LaMonica Garrett

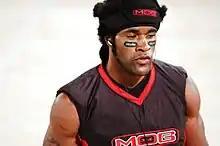
Garrett in 2003 during his Slamball time

LaMonica Garrett (born May 23, 1975) is an American actor and former professional Slamball player. He is best known for his roles as Deputy Sheriff Cane in the FX series "Sons of Anarchy" (2011–2014), Mike Ritter in the ABC/Netflix series "Designated Survivor" (2016–2018), John in "Primal" (2019), Mar Novu / Monitor and Anti-Monitor in the Arrowverse (2018–2020), Thomas in the Paramount+ series "1883" (2021–2022), and Tucker in the Paramount+ series "" (2023).